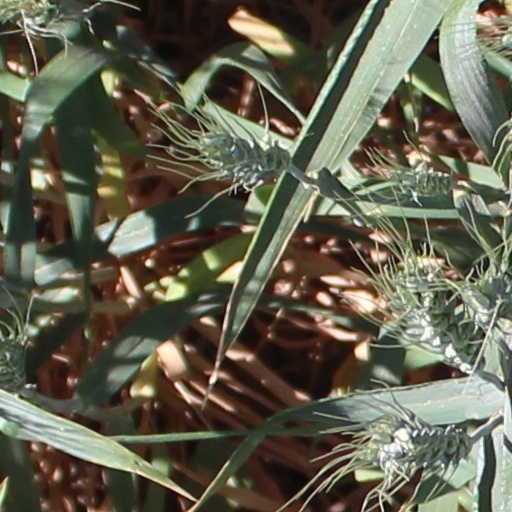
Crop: wheat